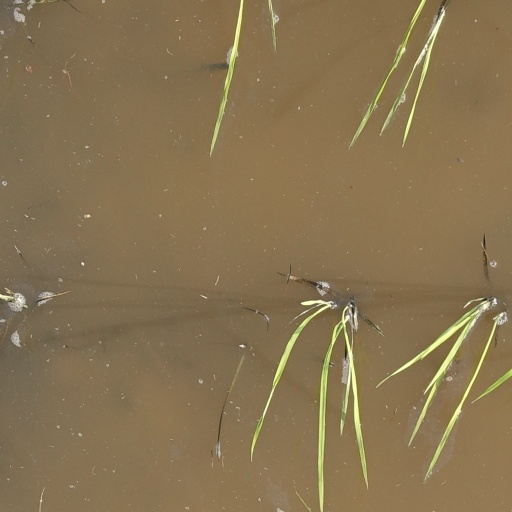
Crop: rice